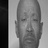
Emotion: sad